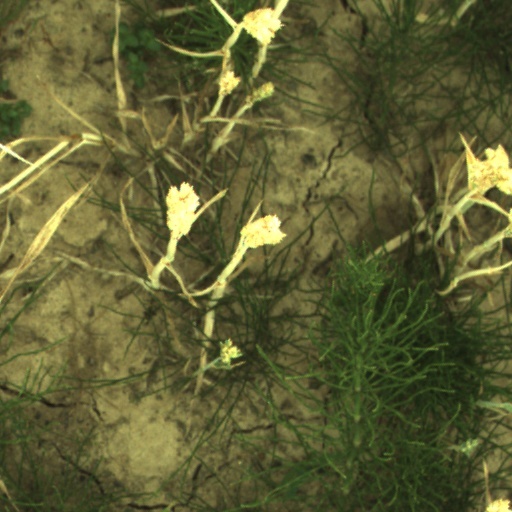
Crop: wheat